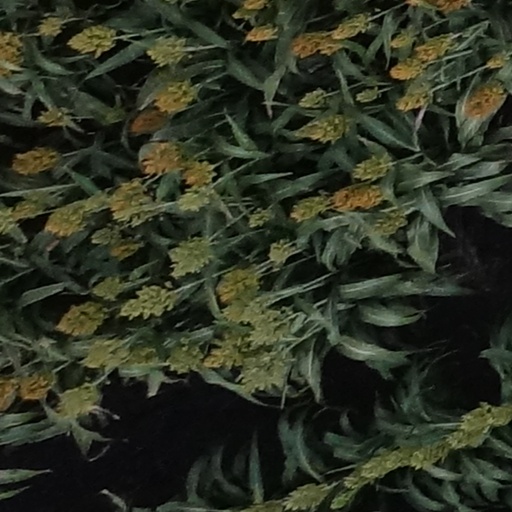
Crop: sorghum